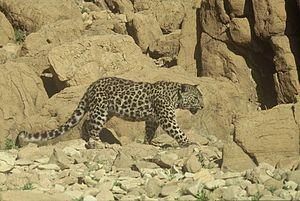
Le Léopard ou Panthère est une espèce de félins de la sous-famille des panthérinés. Ce félin présente un pelage fauve tacheté de rosettes ; une forme mélanique existe également. Excellent grimpeur et sauteur, le léopard a la particularité de hisser ses proies à la fourche d'un arbre pour les mettre hors de portée des autres prédateurs.